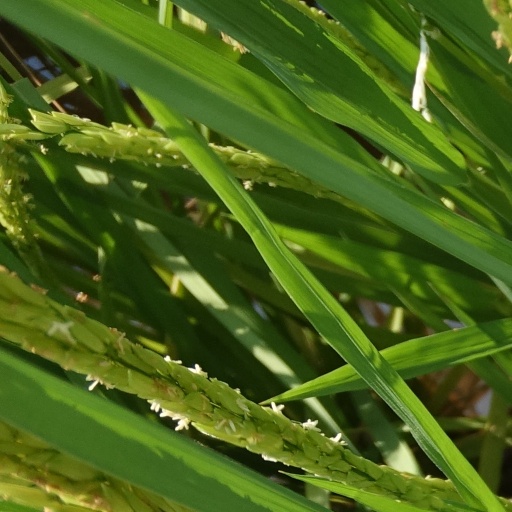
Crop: rice